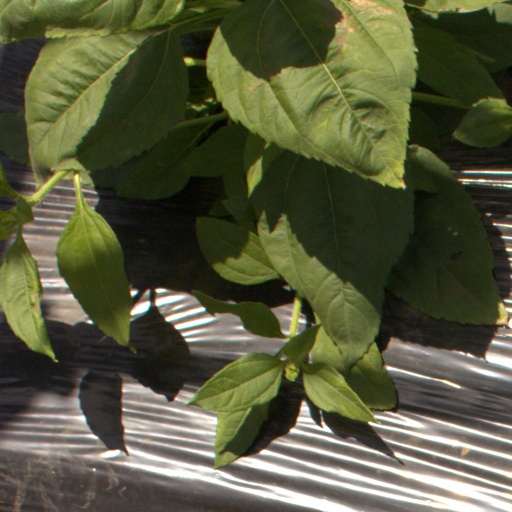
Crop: Jerusalem artichoke